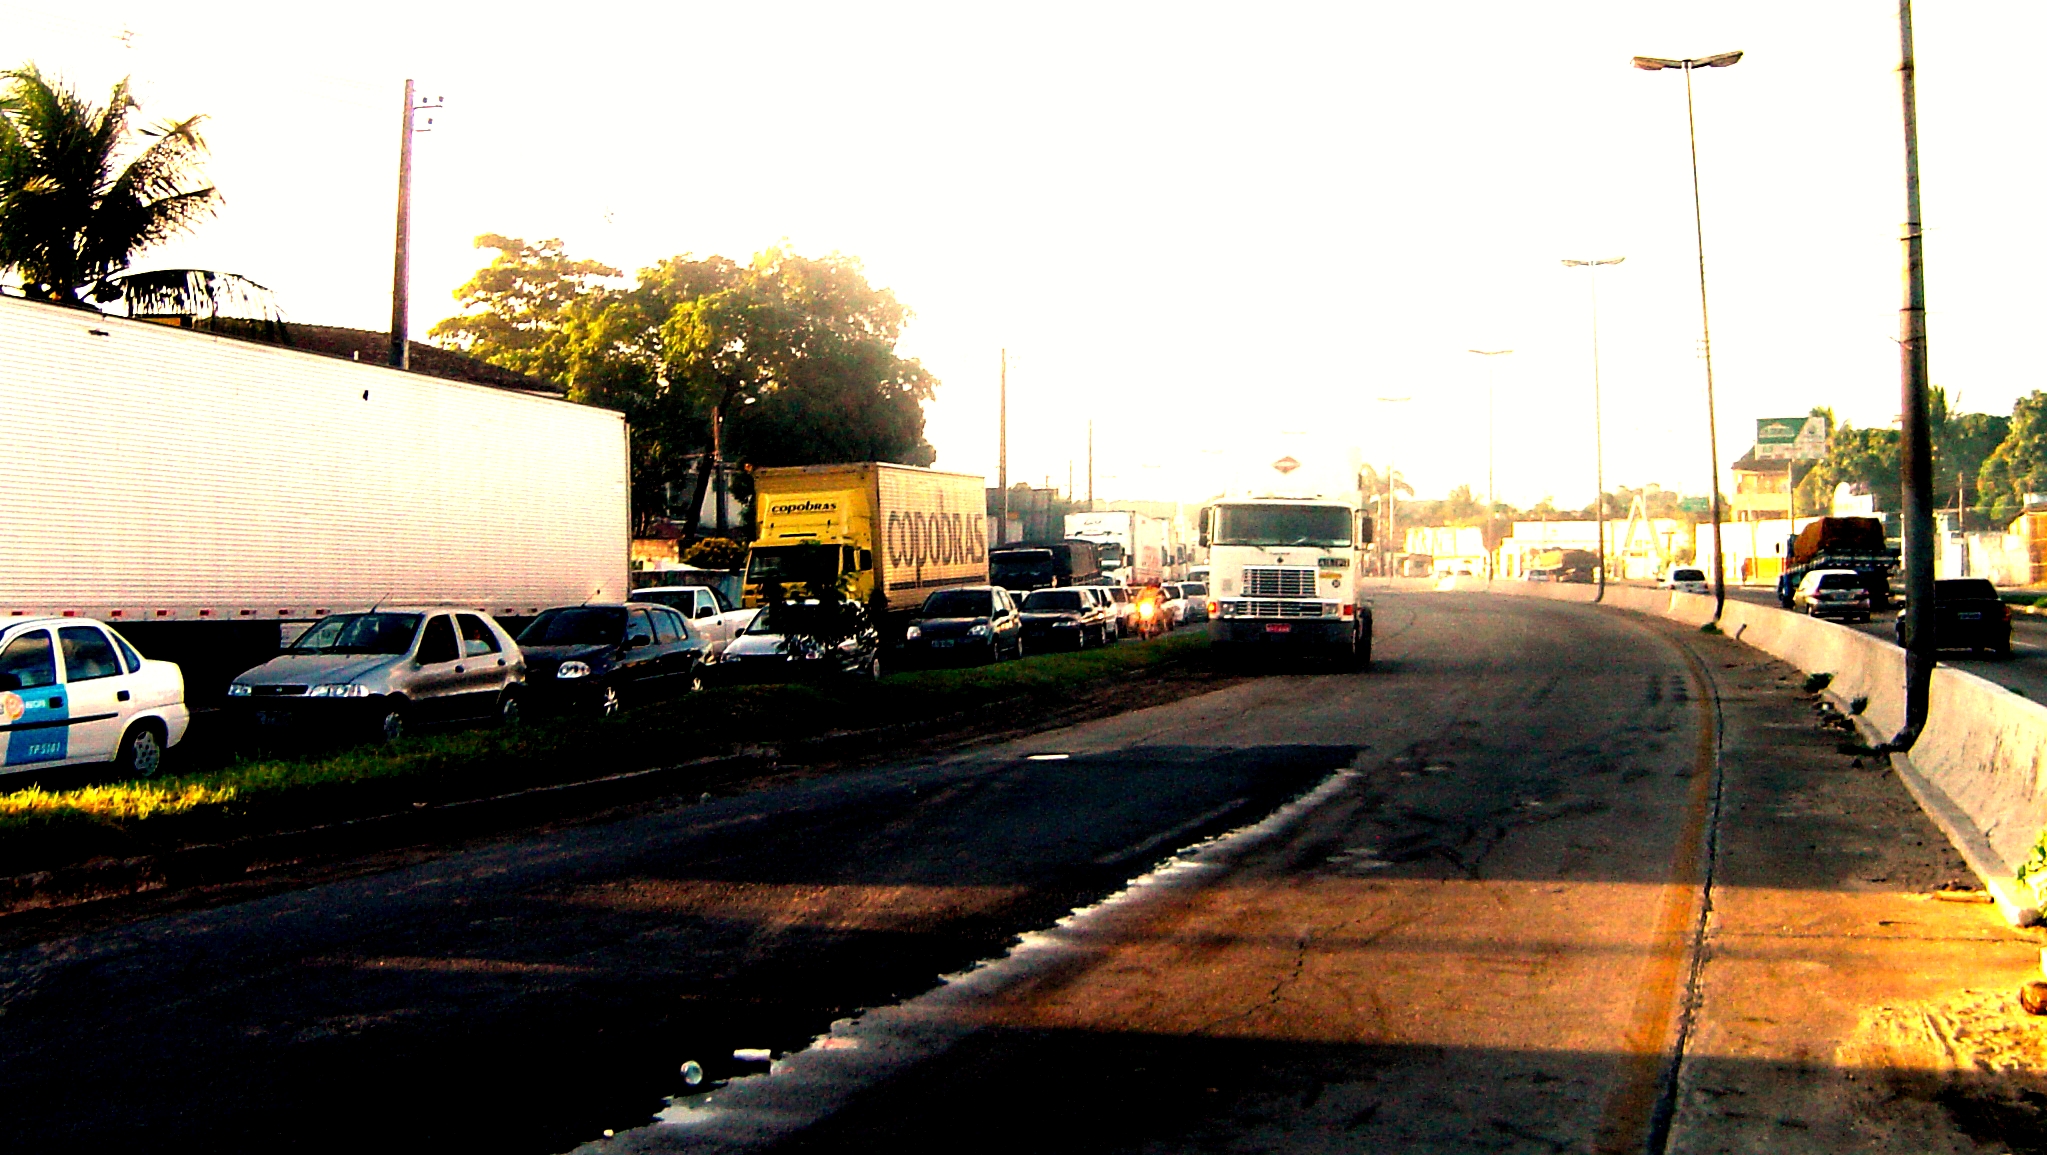
road, street, asphalt, transport, suburb, evening, truck, vehicle, lighting, trafficjam, container, cranes, crane, accident, br, motorway, recife, pernambuco, br101, congestionamento, engarrafamento, carreta, guindastes, residential area